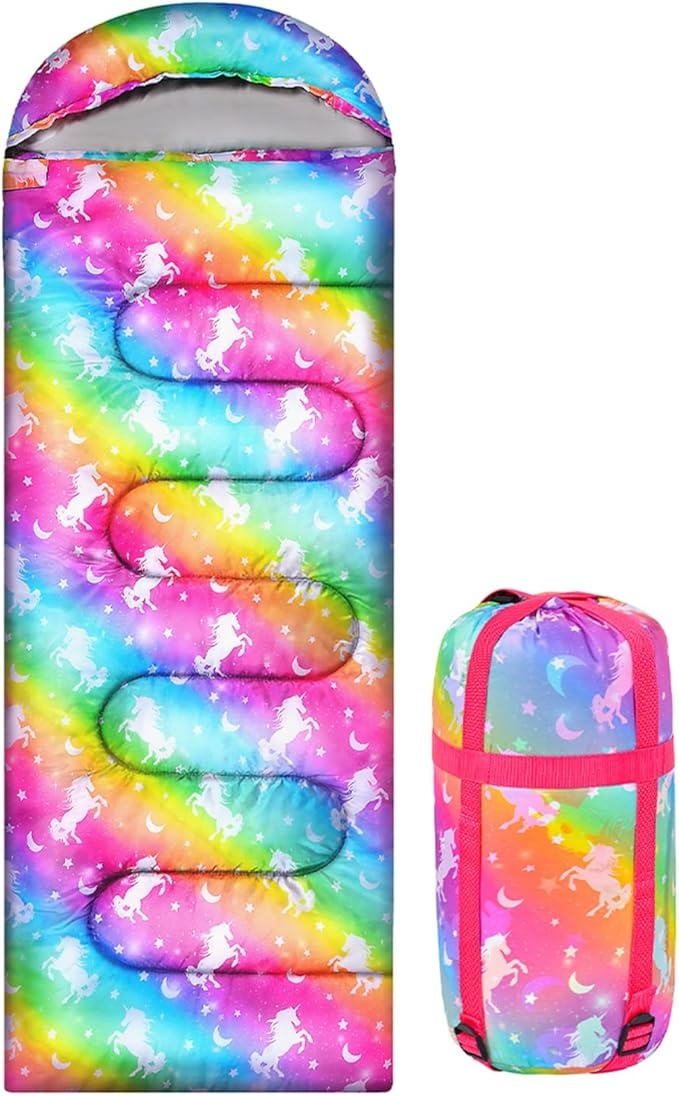
Camping Sleeping Bag for Kids Girls Boys,3 Season Warm Sleeping Bag Waterproof Portable for Outdoors Traveling,Camping
Brand: Ausletie
About This High-Quality Materials:Our camping sleeping bag is made of 100% polyester, Lining Polypongee,fill with Imitation silk cotton,Durable, breathable and waterproof ,soft It also has good warmth retention Suitable for 3 seasons：Childrens sleeping bags,can be used in 3 seasons,the best suitable temperature is 59℉ temperature of 41℉-59℉(5℃-15℃),lightweight sleeping bag Moisture-proof and good thermal insulation performance Unique Design: kids sleeping bag with pillow is specially designed for children's preferences, with beautiful patterns, drawstring allows to tighten hood and keep warm loose size: 70in x 27.5in, and a bottom zipper design to free children's feet Compact and Portable: Packable sleeping bag with a storage bag, weighs only 3 ib after storage，Children can easily carry it for outdoor camping, summer camp Easy to and Clean: After the child's trip, sleeping bag is also easy to clean. Just wipe it lightly or wash it in the machine Overview Brand : AuSletie Color : Rainbow Unicorn Occupancy : 1 Person Shape : Rectangular Seasons : 3 Seasons Temperature Rating : 6 to 15 degrees Celsius Age Range (Description) : 儿童 Material : Cotton, Polyester Fill Material : Imitation silk cotton Product Dimensions : 70"L x 27.5"W
Category: Sporting Goods > Outdoor Recreation > Camping & Hiking > Sleeping Bags